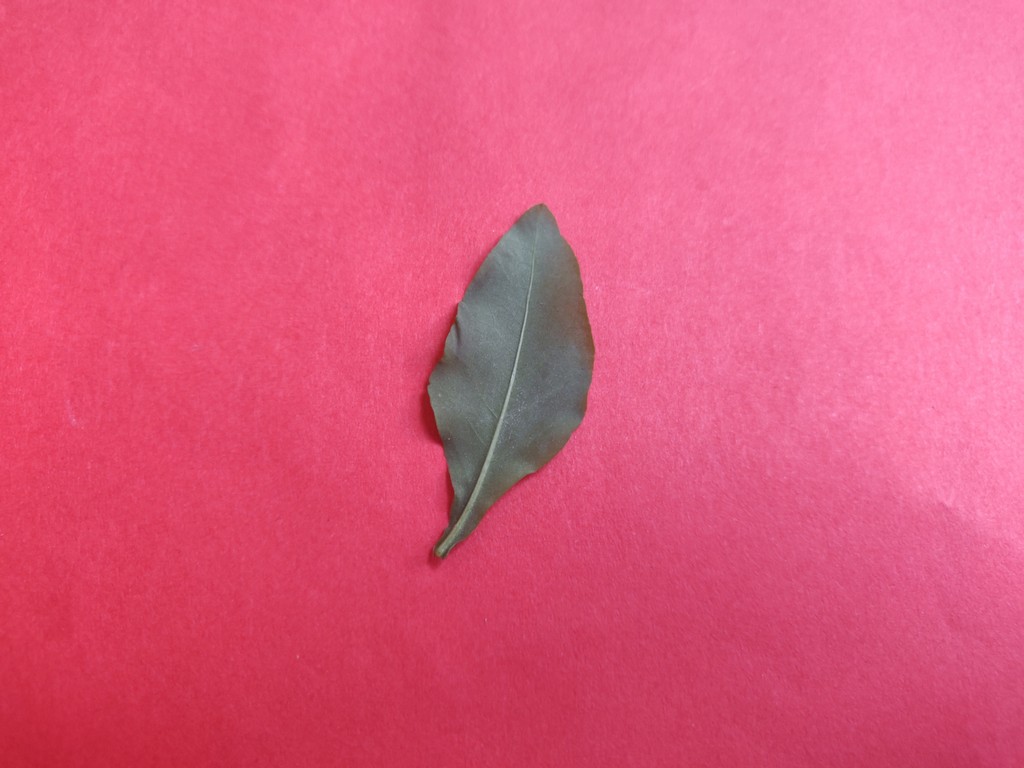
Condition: Healthy
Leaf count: single
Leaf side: back